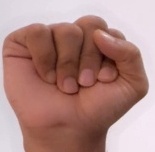
ASL sign: S